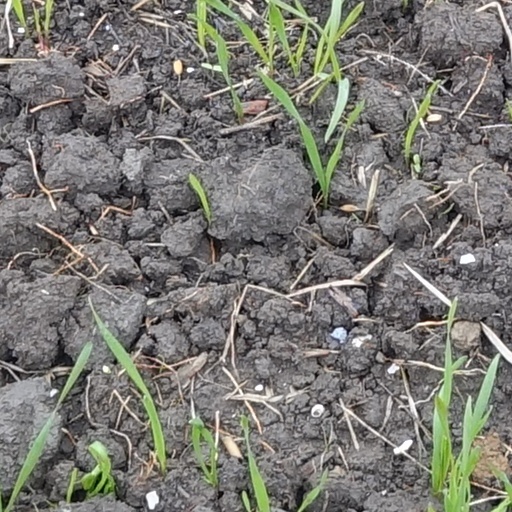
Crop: wheat